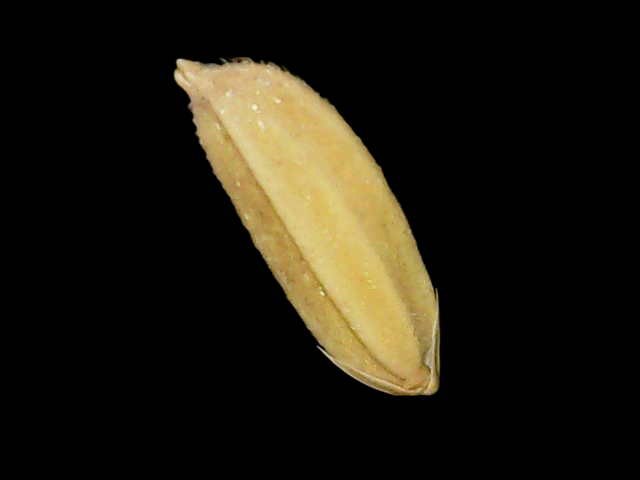
Rice variety: Binadhan24